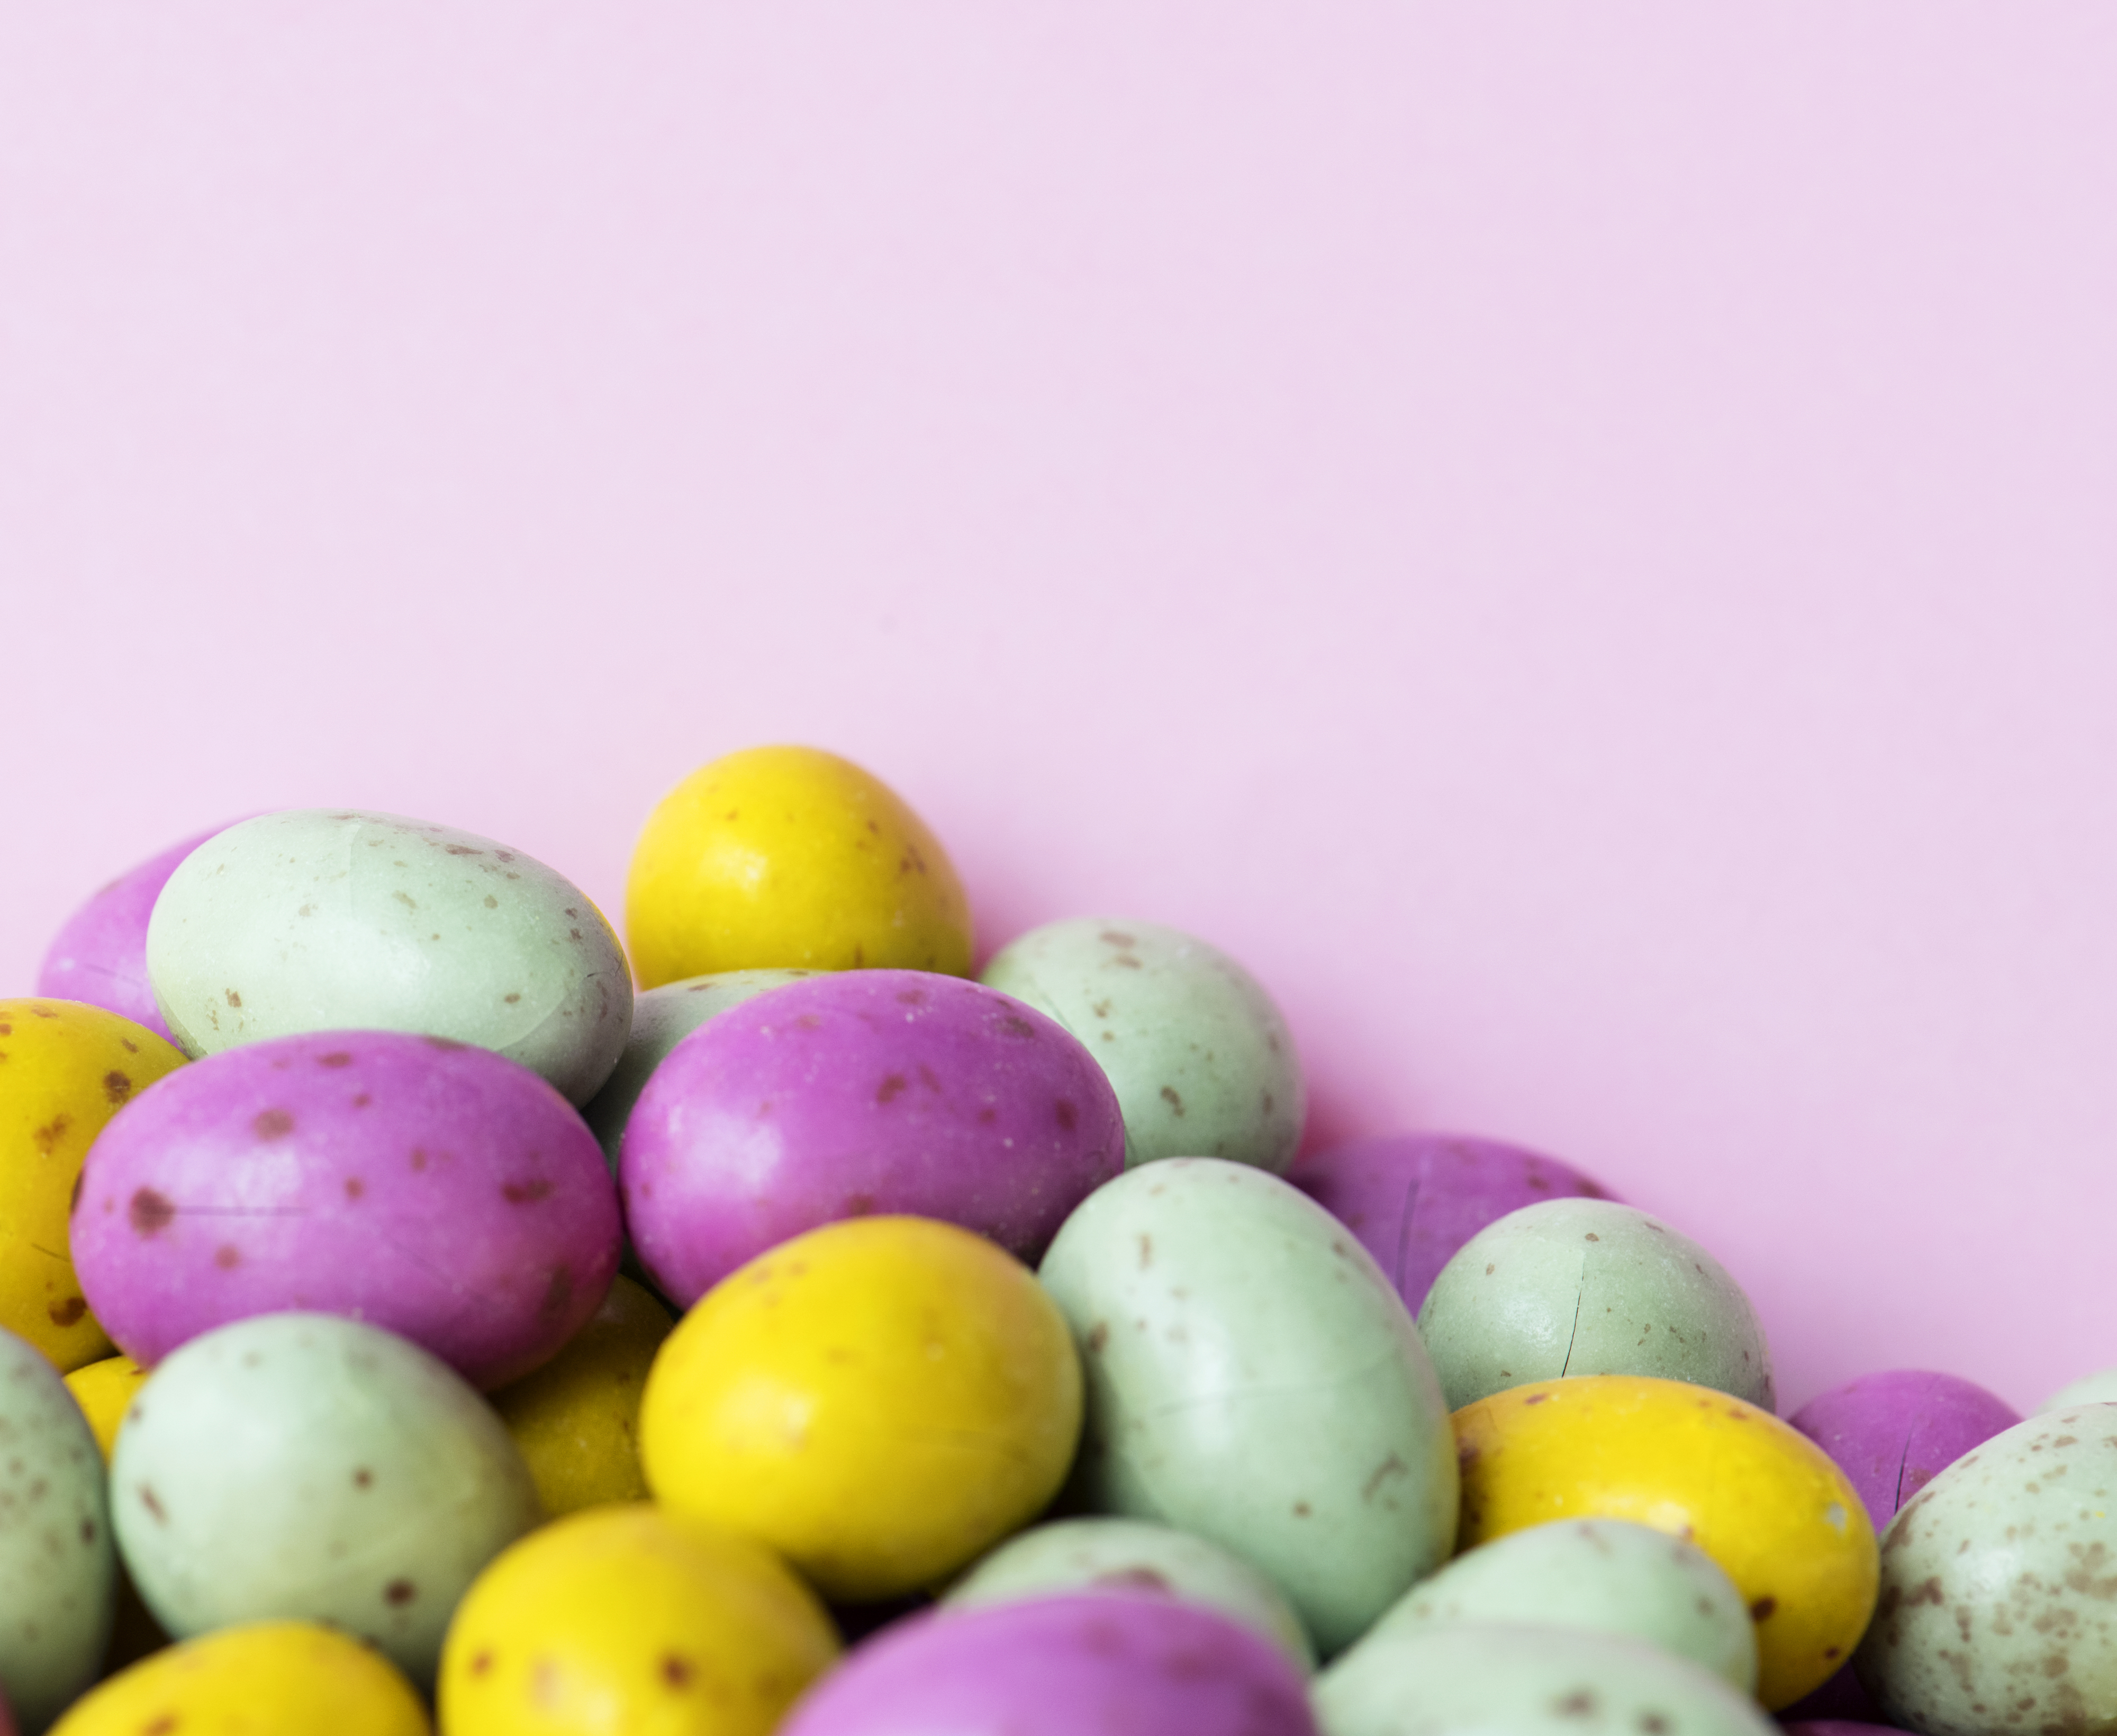
background, ball, bean, bonbon, candy, candy background, chocolate, chocolate egg, closeup, cocoa, color, colored, colorful, colorful bean, colors candy, confectionery, copy space, decoration, delicious, design space, diverse, easter, egg, flavor, food, group, isolated, macro, mini, mint, mixed, pastel, pink, round, snack, stone, sugar, sugary, sweet beans, sweets, taste, tasty, texture, textured, treat, variety, wallpaper, yellow, yummy, easter egg, fruit